Irina Pankina

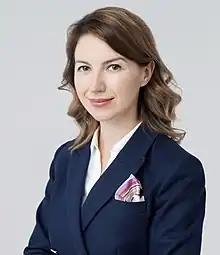

Irina Alexandrovna Pankina (born March 8, 1986, Mayachny, Kumertau) is a Russian politician and a deputy of the 8th State Duma.